Collin Balester

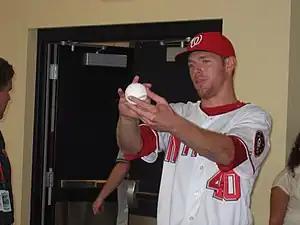
Balester holds a baseball.

In spring training 2009, Balester was part of a battle with Jordan Zimmermann and Shairon Martis for one of the final two spots in the Nationals starting rotation. After going 1–1 with a 6.75 ERA during spring training, he was reassigned to the minors on March 28, but he remained a part of the organization's long-term plans. Over the offseason, the Nationals had switched minor league affiliations, and Balester joined their new Triple-A affiliate, the Syracuse Chiefs. On July 23, after Zimmermann was placed on the 15-day disabled list with elbow pain, Balester was called up to take his place in the rotation. On August 25, the Nationals signed Liván Hernández from free agency and, to make room on the roster, optioned Balester to Triple-A. In seven starts for the Nationals in 2009, he went 1–4 with a 6.82 ERA. After returning to Syracuse, Balester strained a muscle on his left side, ending his season. In 20 total starts with the Chiefs, he went 7–10 with a 4.44 ERA.